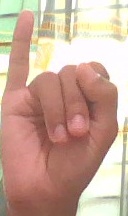
ASL sign: I